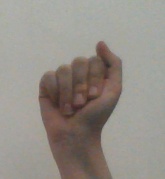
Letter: saad